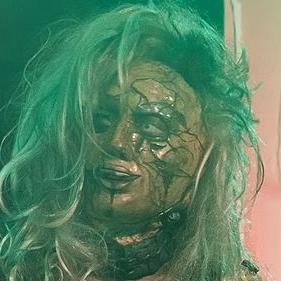
Age: 27